Gielde

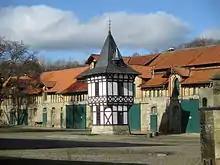
Altenrode

A settlement at the site named "Gelithi" was first mentioned in a 953 deed and as "Gelithe" in 1140. The first parish church was probably erected during the incumbency of Bishop Gotthard of Hildesheim in the early 12th century. The area then was part of the medieval Duchy of Saxony. The remnants of a Saxon hillfort ("Kukeriulenburg") are visible in the north of the present-day village, possibly used as a refuge castle related to the nearby Royal palace of Werla.